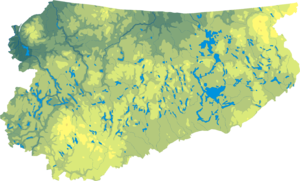
Węgorzewo est une gmina mixte du powiat de Węgorzewo, Varmie-Mazurie, dans le nord de la Pologne, sur la frontière avec la Russie. Son siège est la ville de Węgorzewo, qui se situe environ 95 km au nord-est de la capitale régionale Olsztyn.
Elbląg est une gmina rurale du powiat de Elbląg, Varmie-Mazurie, dans le nord de la Pologne. Son siège est la ville d'Elbląg, bien qu'elle ne fasse pas partie du territoire de la gmina.
Giżycko est une gmina rurale du powiat de Giżycko, Varmie-Mazurie, dans le nord de la Pologne. Son siège est la ville de Giżycko, bien qu'elle ne fasse pas partie du territoire de la gmina.
Nowe Miasto Lubawskie est une gmina rurale du powiat de Nowe Miasto, Varmie-Mazurie, dans le nord de la Pologne. Son siège est le village de Mszanowo, qui se situe environ 3 km au nord-est de Nowe Miasto Lubawskie et 72 km au sud-ouest de la capitale régionale Olsztyn.